Governor of Kastamonu

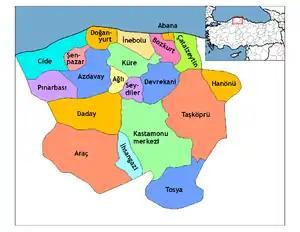
Map of the province of Kastamonu, showing the provincial districts.

The governor of Kastamonu (Turkish: "Kastamonu Valiliği") is the bureaucratic state official responsible for both national government and state affairs in the province of Kastamonu. Similar to the governors of the 80 other provinces of Turkey, the governor of Kastamonu is appointed by the government of Turkey and is responsible for the implementation of government legislation within Kastamonu. The governor is also the most senior commander of both the Kastamonu provincial police force and the Kastamonu Gendarmerie.